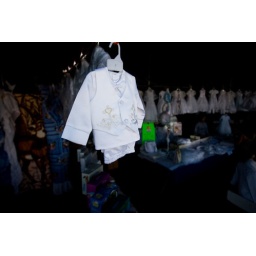
De Anda specializes in baptismal clothing and offers clothes for both boys and girls.